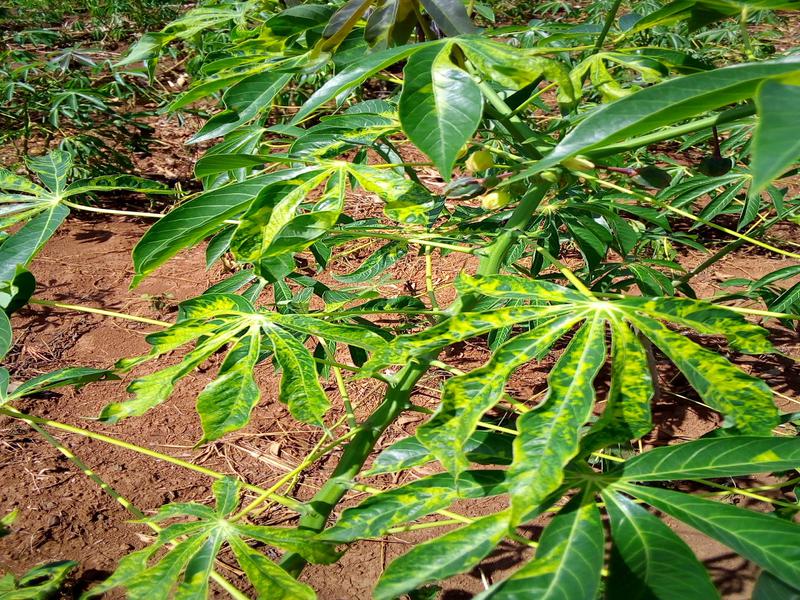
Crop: cassava
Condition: mosaic_disease